Johann Rudolf Wyss

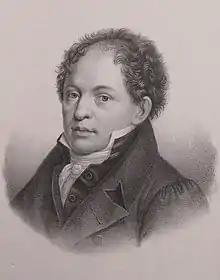
Photo of Johann Rudolf Wyss

Johann Rudolf Wyss (4 March 178221 March 1830) was a Swiss author, writer, and folklorist who wrote the words to the former Swiss national anthem "Rufst Du, mein Vaterland" in 1811, and also edited the novel "The Swiss Family Robinson", written by his father Johann David Wyss, published in 1812.